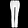
Label: Trouser